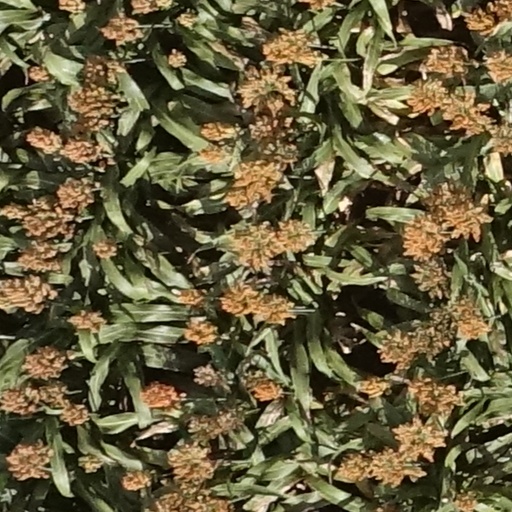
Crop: sorghum